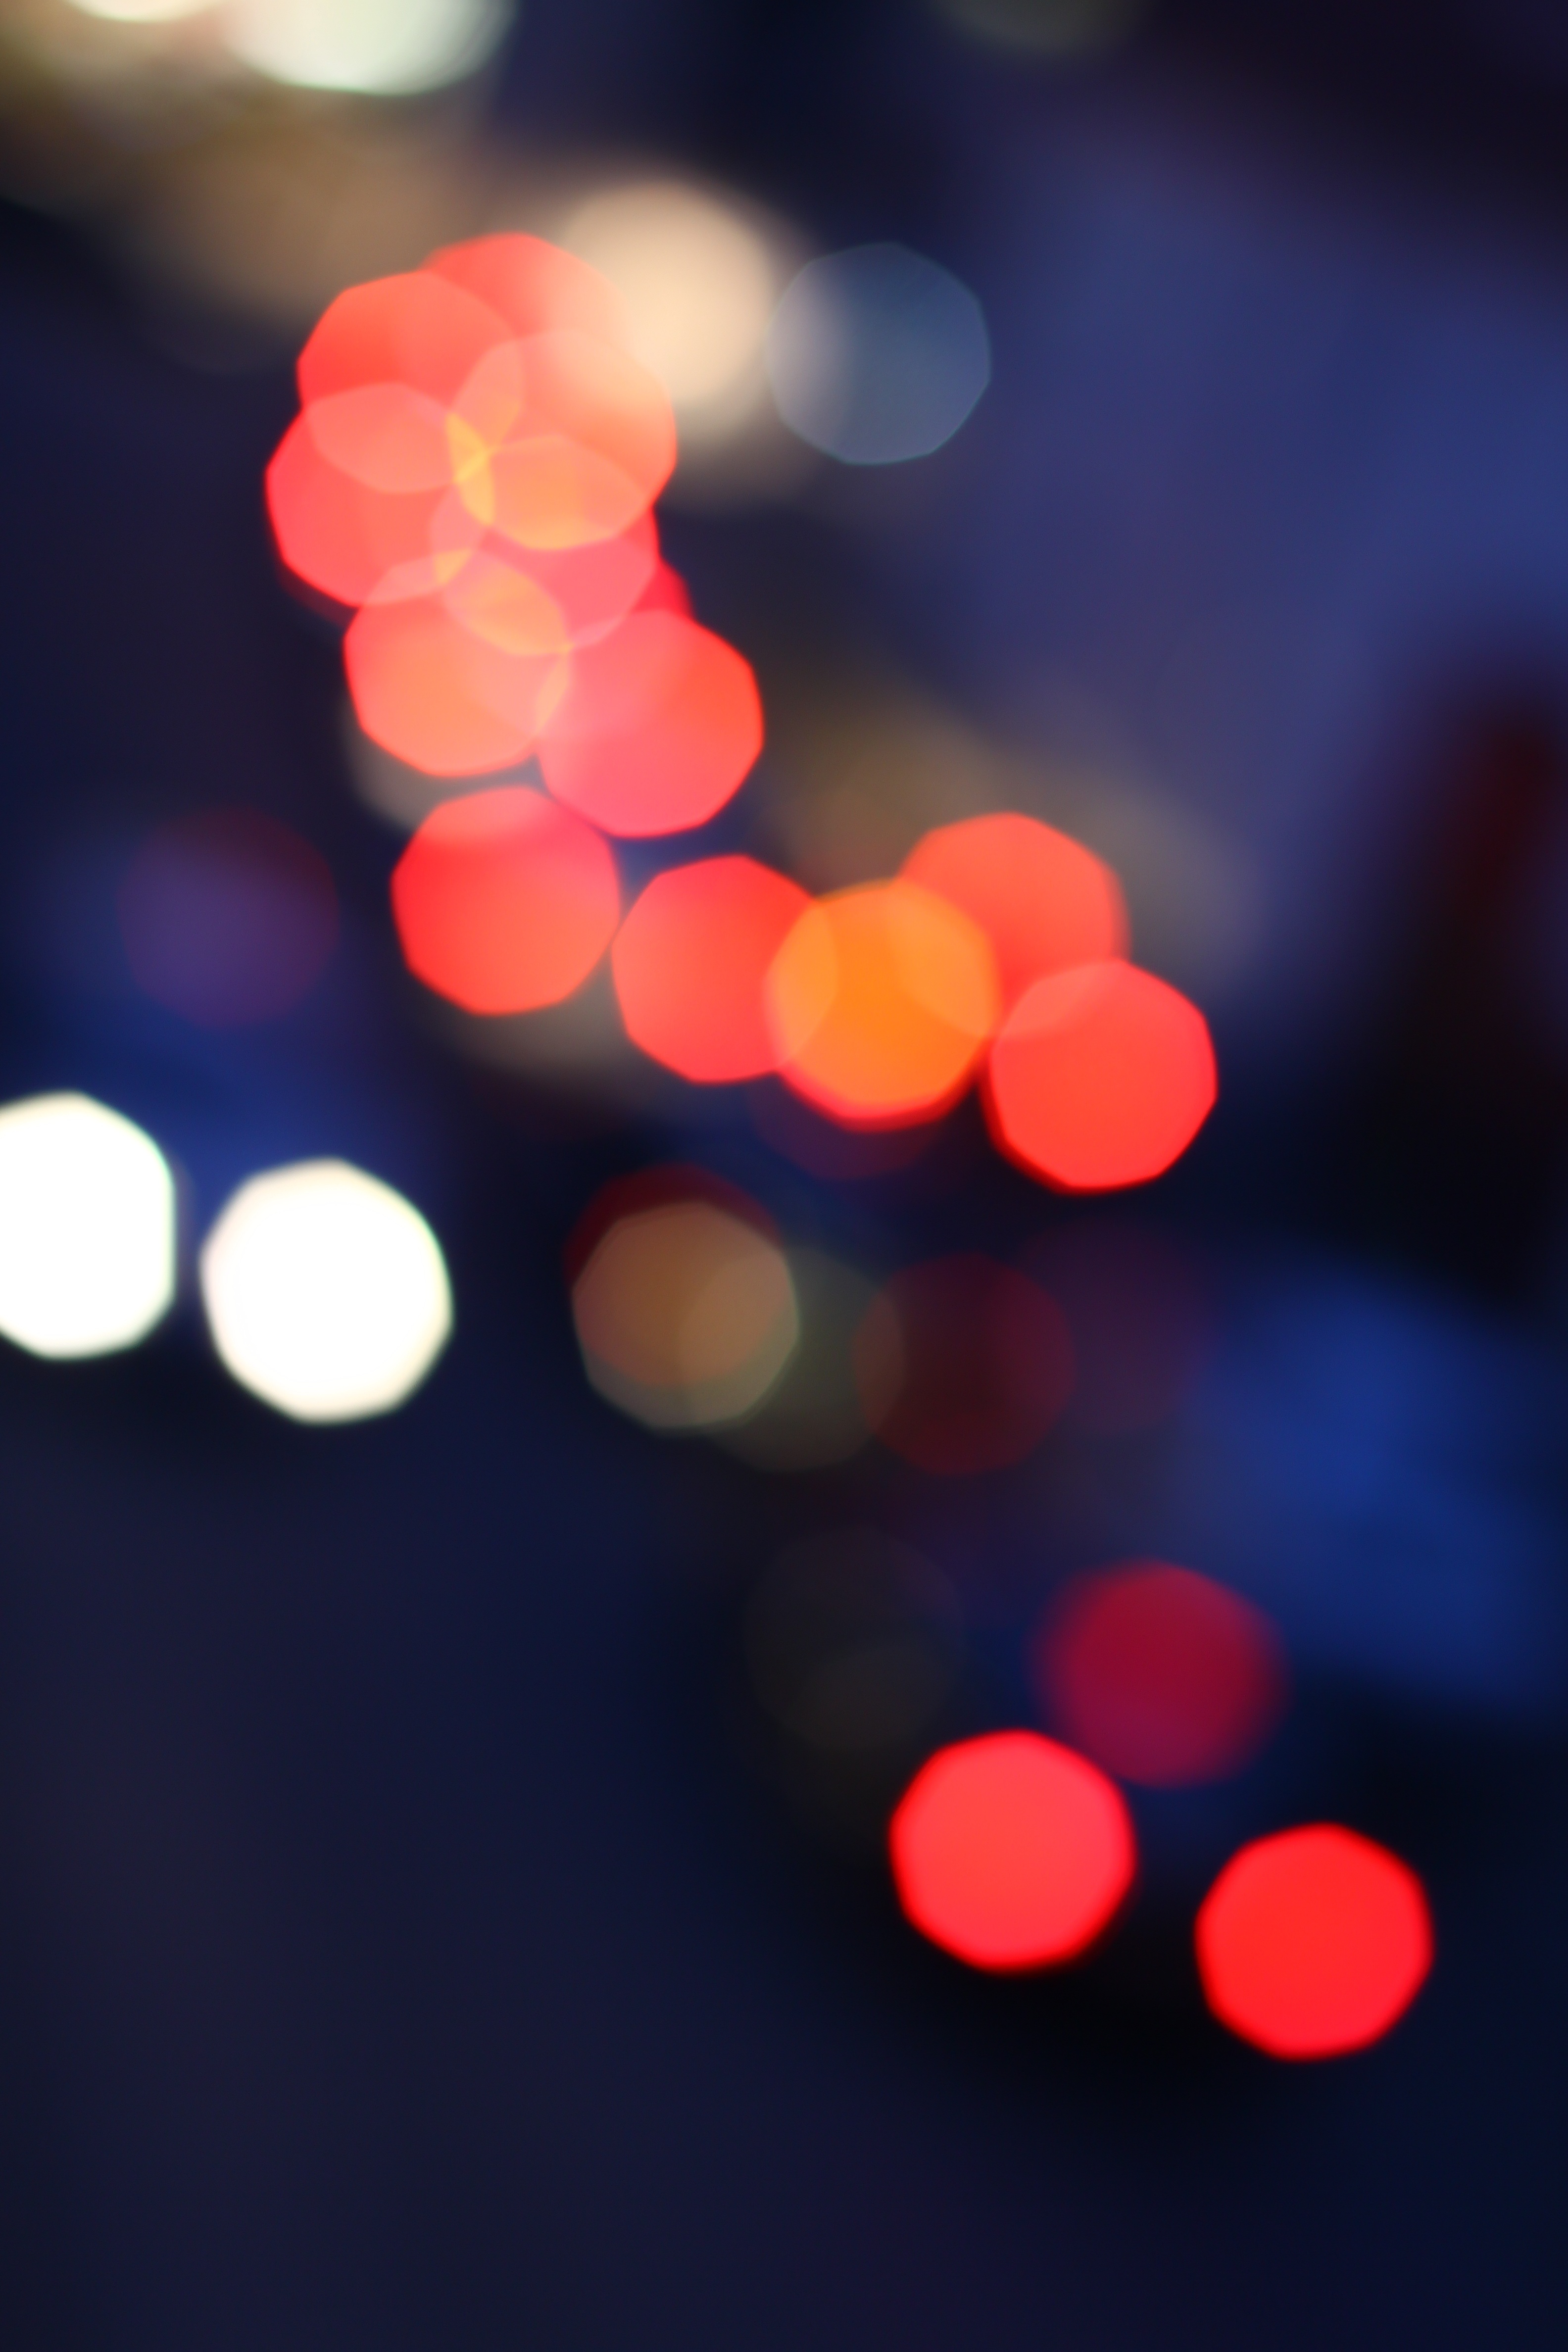
light, bokeh, abstract, night, flower, petal, number, line, reflection, red, color, darkness, blue, yellow, pink, lighting, circle, close up, lights, background, shape, points, macro photography, out of focus, photo art, lichtreflex, computer wallpaper